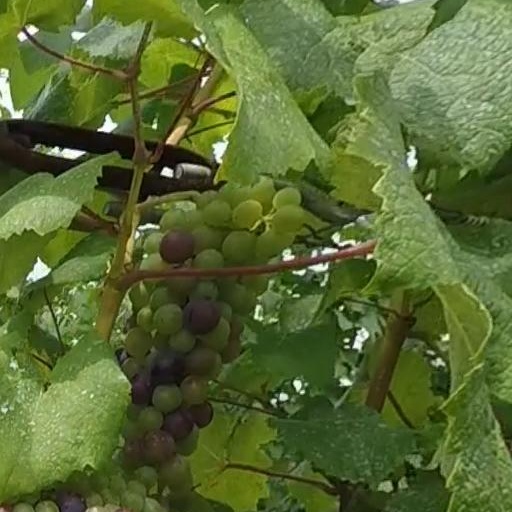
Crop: grape